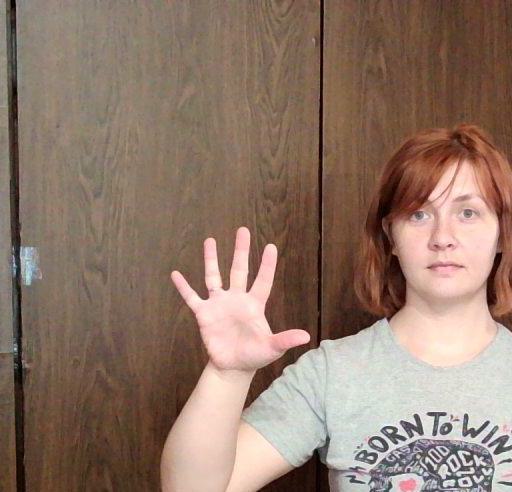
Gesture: palm